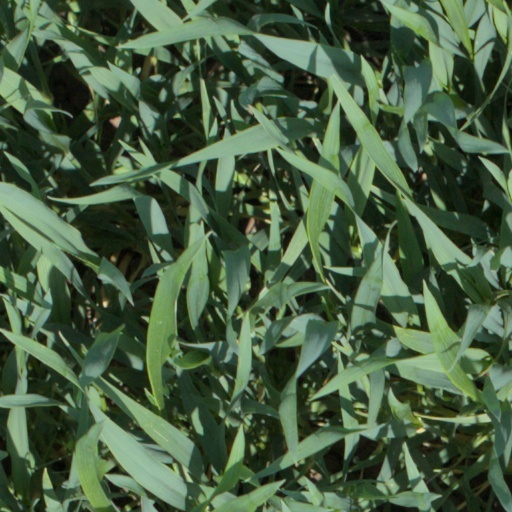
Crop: wheat